Attawapiskat First Nation

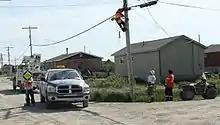
Fiber optics were installed in July 2009, providing high-speed Internet service and improved cable service to Attawapiskat

Tourism and subsistence are among the primary means that the people of the Hudson Bay Lowlands make their living, due to a lack of timber and minerals. Historically, livelihoods were gained through traditional hunting and trapping, including of fur-bearing animals which could be traded through the Hudson's Bay Company.